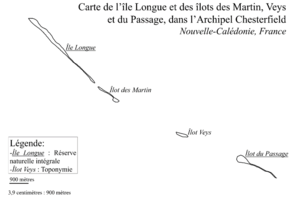
Carte de l'île Longue et des îlot des Martin, Veys et du Passage, dans l'archipel des Chesterfield, Nouvelle-Calédonie, France. Présente aussi les réserves naturelles intégrales.
Les îles Chesterfield forment un archipel de la Nouvelle-Calédonie situé dans la mer de Corail à environ 534 km à l'ouest de la pointe nord-ouest de Grande Terre. Les îles Chesterfield se composent de plusieurs îlots et récifs à fleur d'eau.